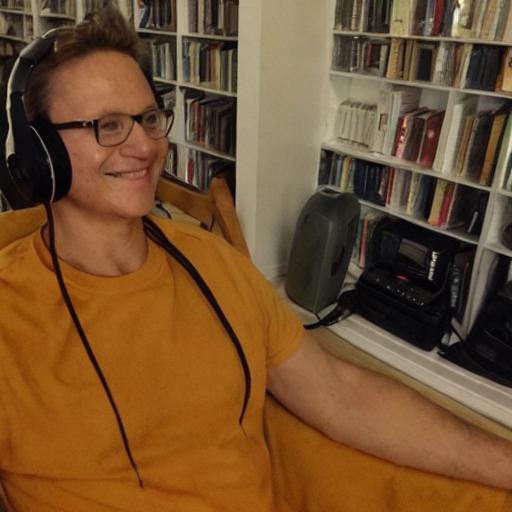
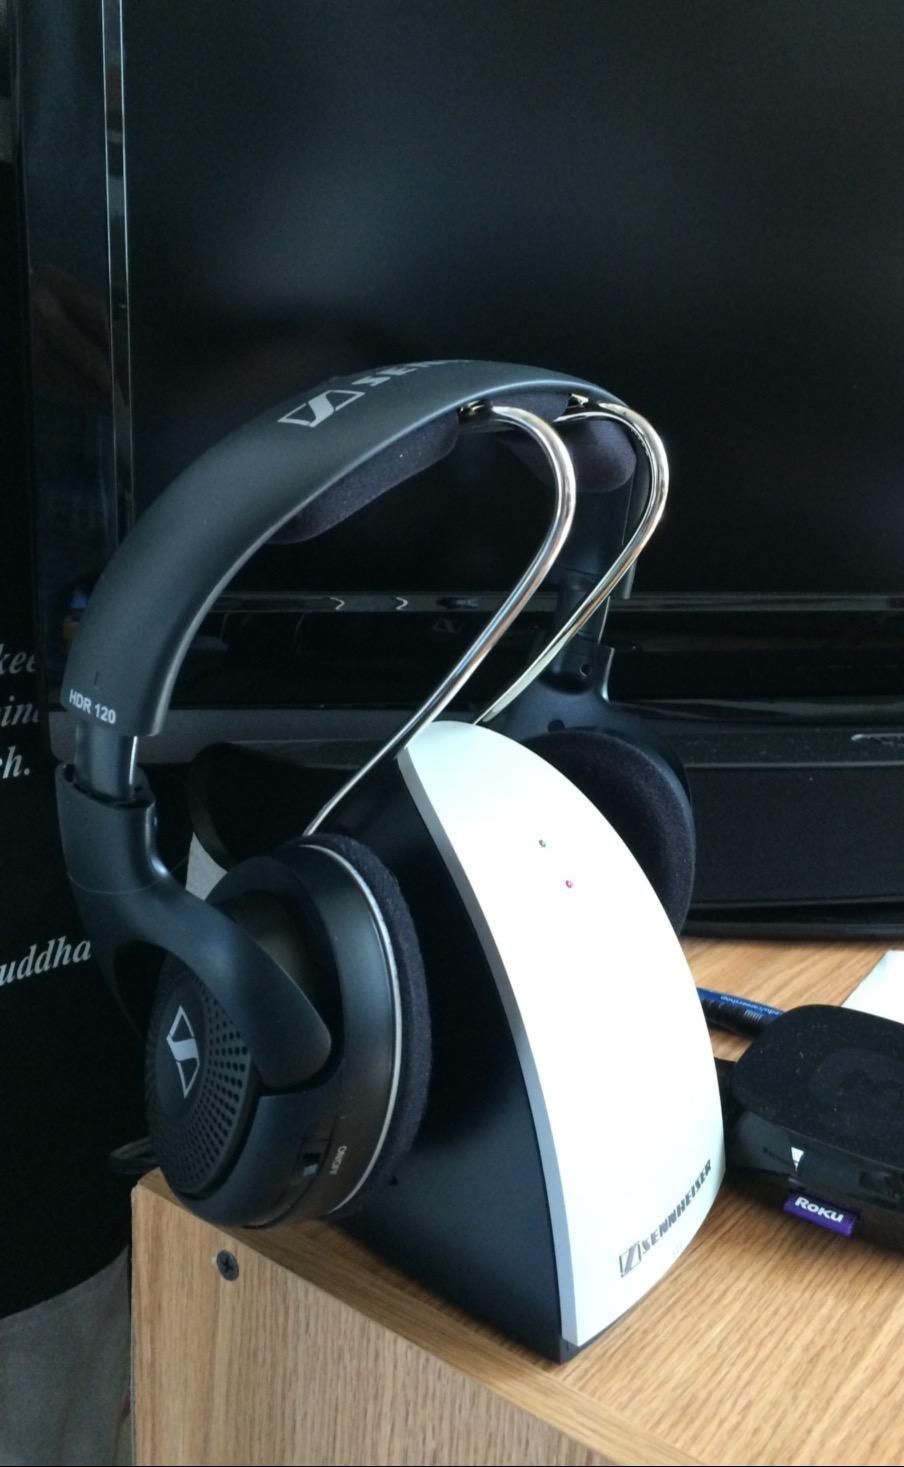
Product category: headphones
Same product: no